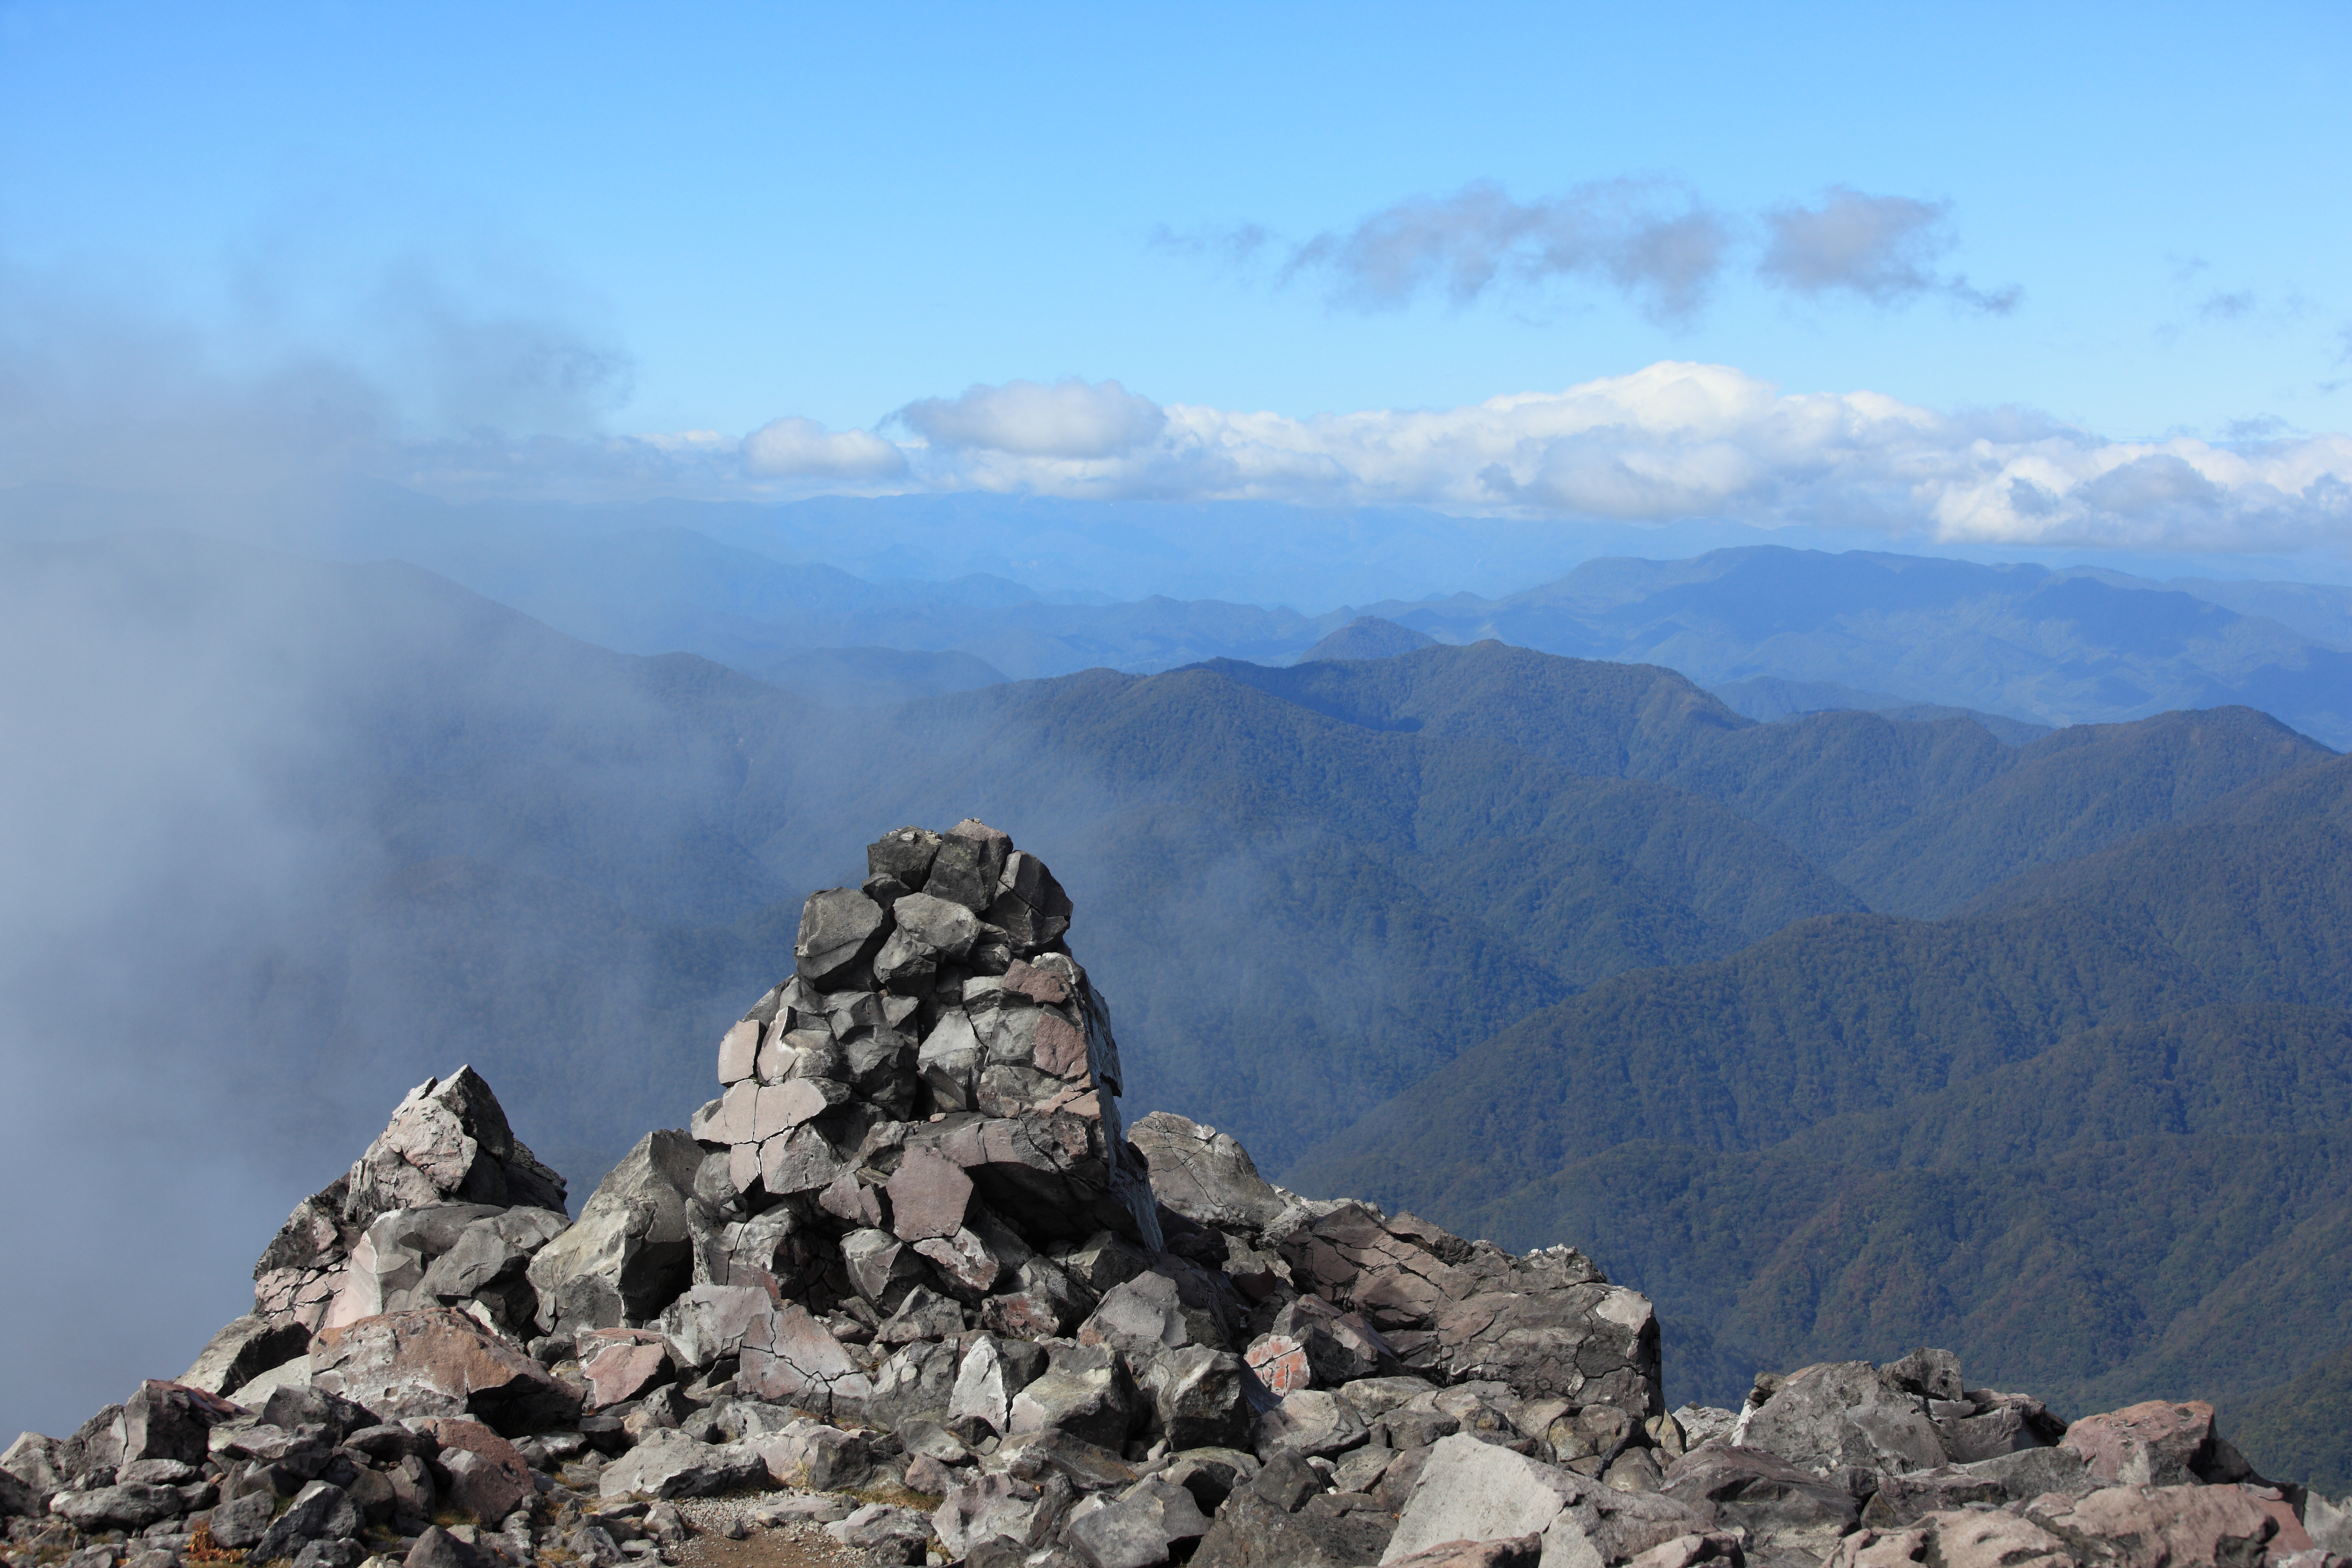
landscape, rock, wilderness, walking, mountain, snow, adventure, valley, mountain range, high, national park, ridge, summit, mountaineering, rocks, geology, alps, backpacking, plateau, tochigi, 5d, hires, fell, markii, hi, res, resolution, nasu, chausudake, landform, mountain pass, geographical feature, mountainous landforms